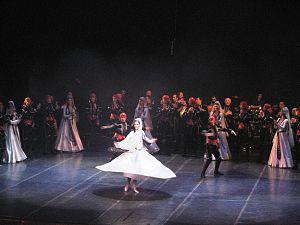
La danse traditionnelle géorgienne est née à l’intersection de deux mondes culturels, l'européen et l'asiatique : ses racines remontent à l'ère préchrétienne. Malgré les invasions successives, mongoles, perses, ottomanes et russes, elle a su conserver ses caractéristiques propres.